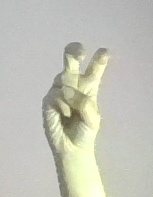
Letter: toot